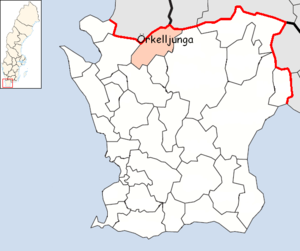
La commune d'Örkelljunga est une commune suédoise du comté de Skåne. 9 733 personnes y vivent. Son chef-lieu se trouve à Örkelljunga.